Barkerend

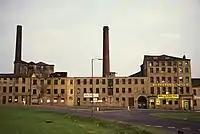
Barkerend Mills

More mills were added in 1852 and the last block (seen on the image left with chimney) still remains today, disused and minus the chimney.